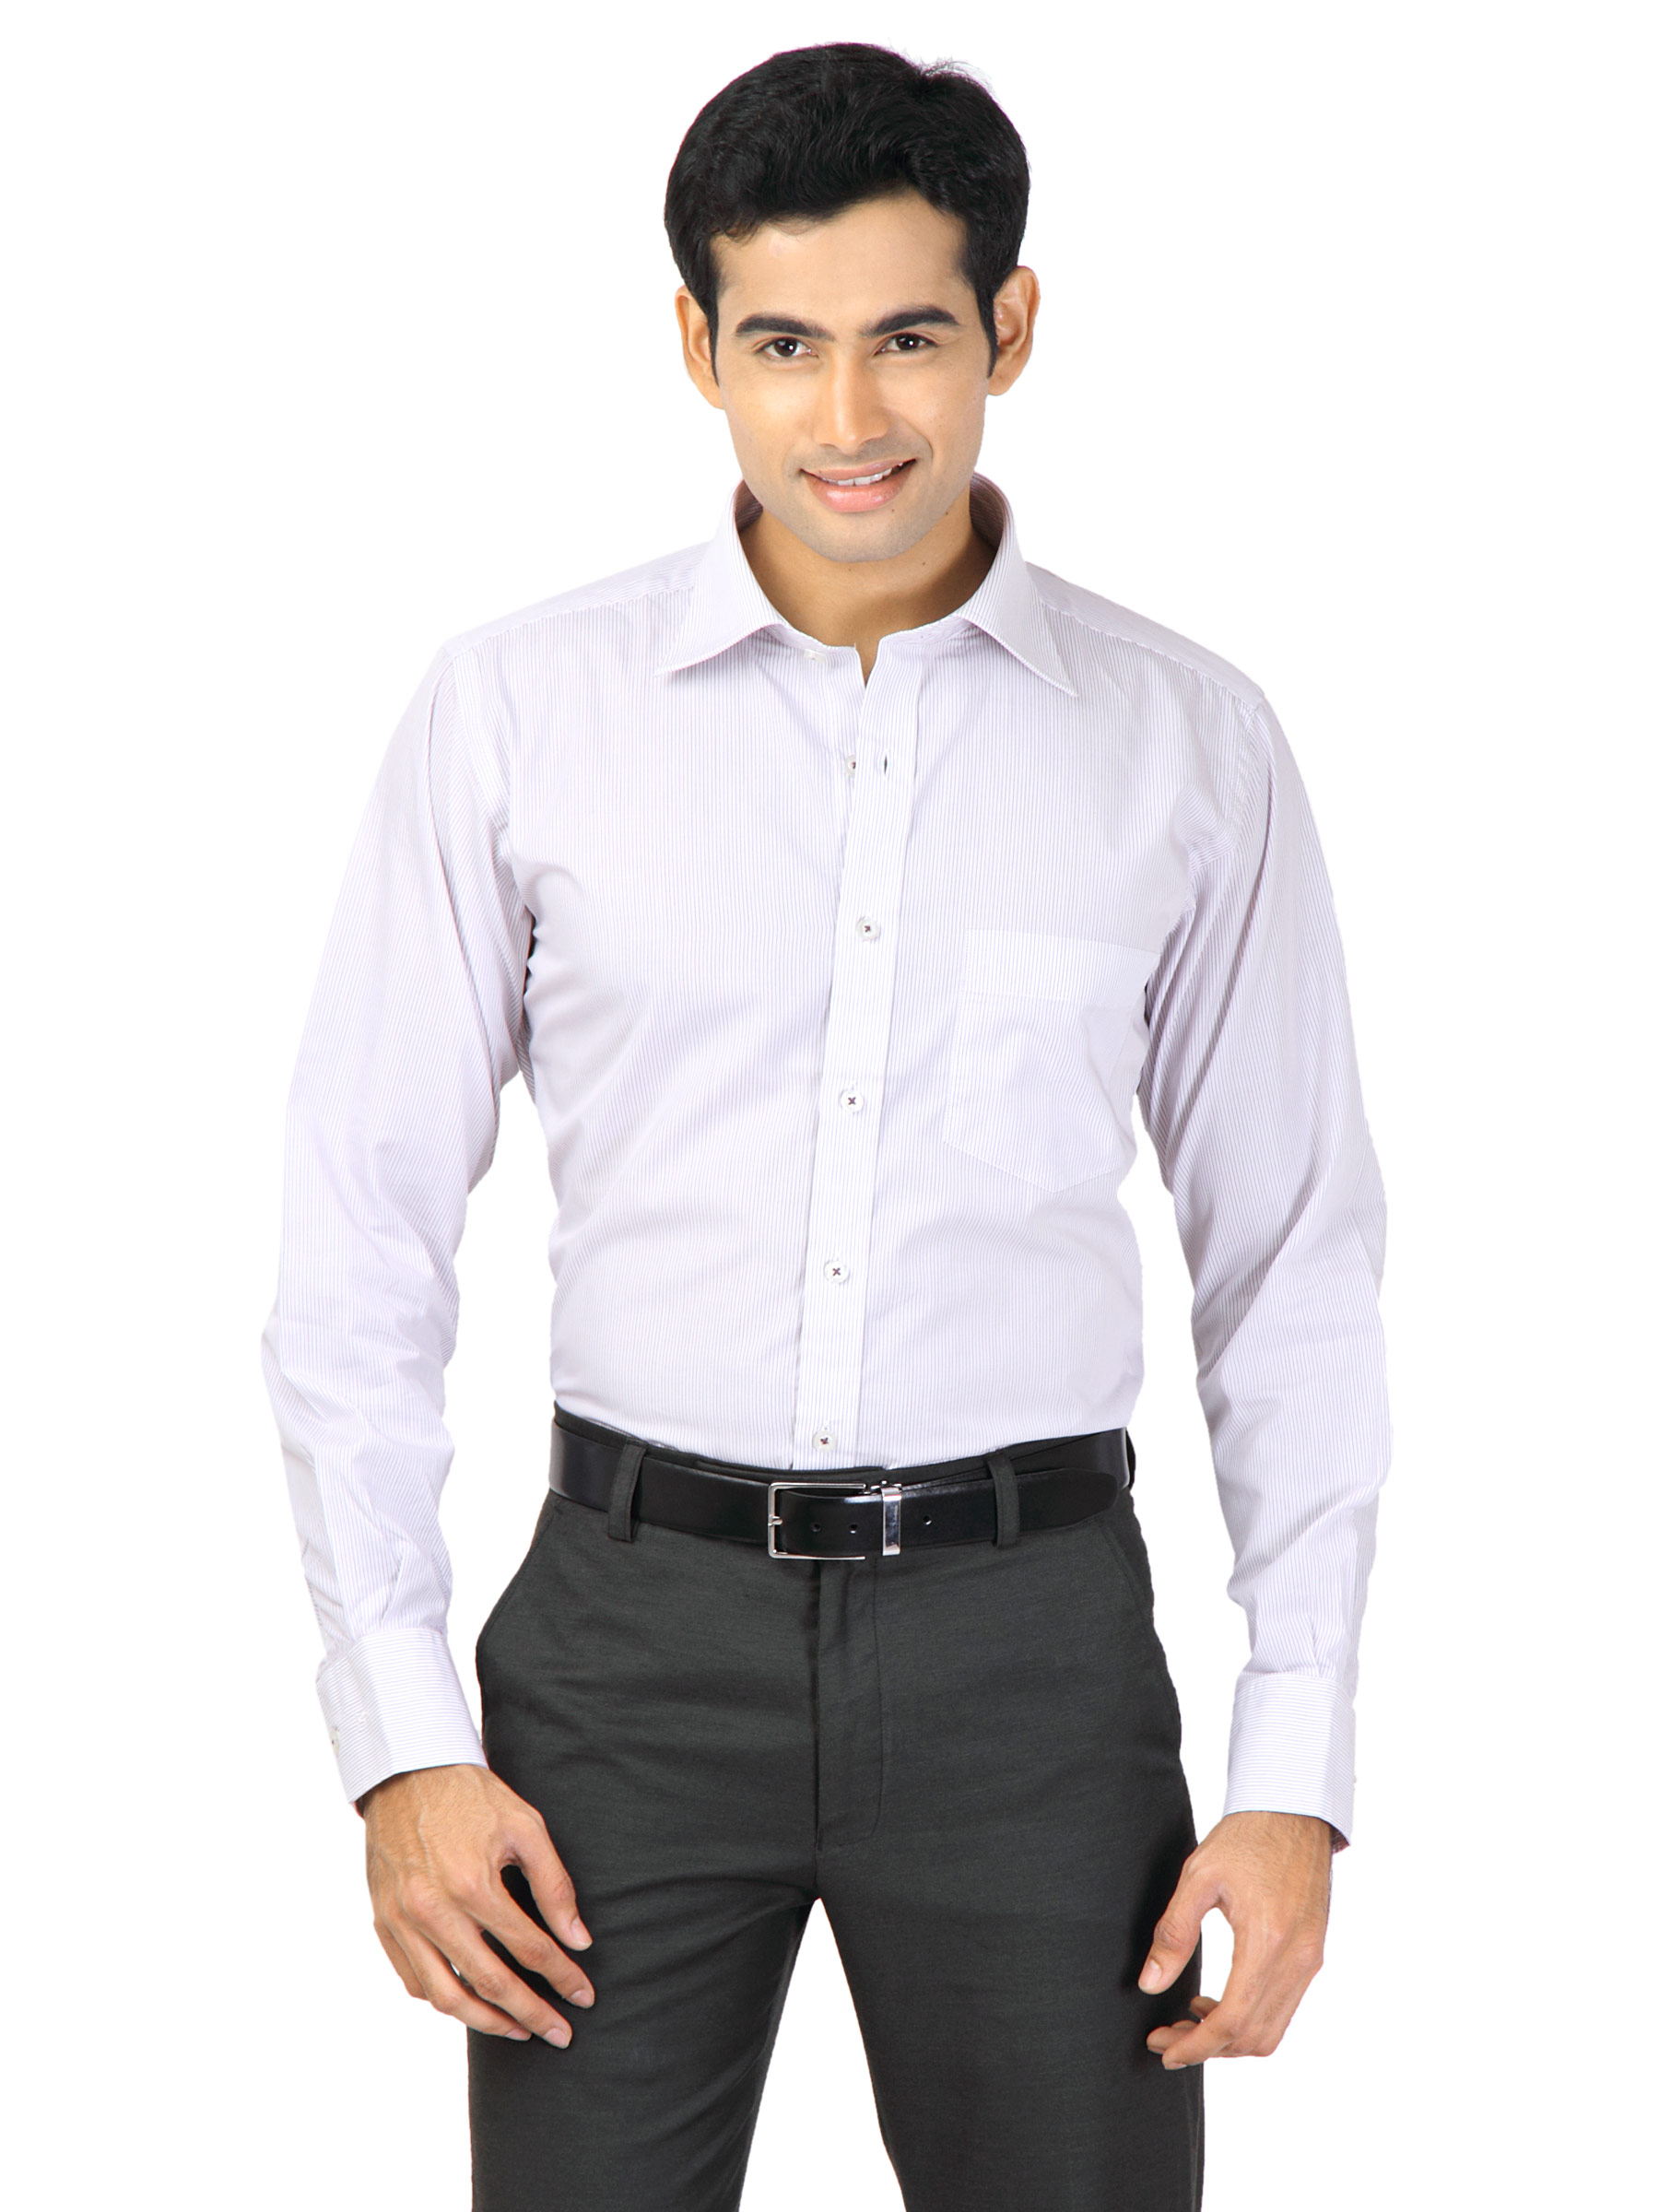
Genesis Men Stripes White Shirts
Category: Apparel / Topwear / Shirts
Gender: Men
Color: White
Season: Fall 2011
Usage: Formal